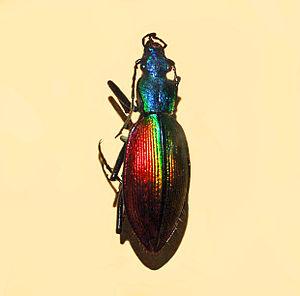
Ceroglossus est un genre de coléoptères, de la famille des Carabidae, de la sous-famille des Carabinae et de la tribu des Ceroglossini.
Les Ceroglossini sont une tribu de coléoptères, de la famille des Carabidae et de la sous-famille des Carabinae.
Ceroglossus buqueti est une espèce de coléoptères, de la famille des Carabidae, de la sous-famille des Carabinae et de la tribu des Ceroglossini. Elle est trouvée au Chili.